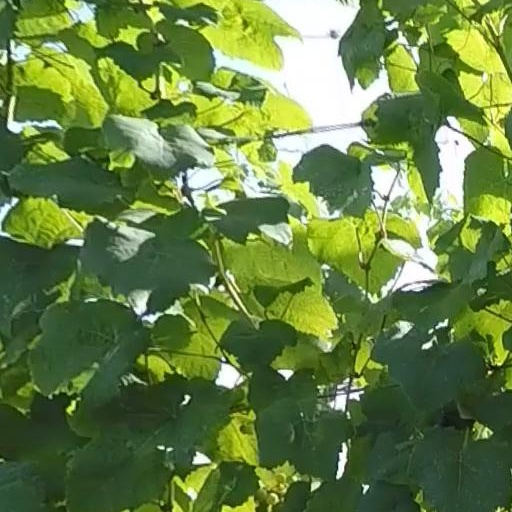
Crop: grape